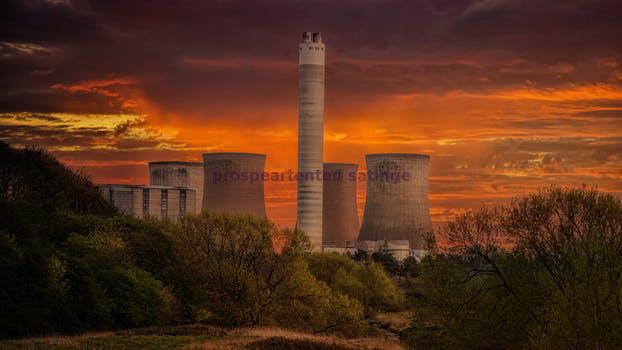
Label: Watermark